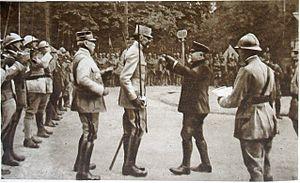
le Miroir _N°151, page_6_Micheler_décoré_par_Poincaré. De dos casqué et papiers à la main le général Marie émile Fayolle venant d'être fait Grand officier , derrière Micheler, le général Marie Paulinier.
Marie-Jean-Auguste Paulinier, né le 26 septembre 1861 à Strasbourg et mort le 6 décembre 1927 à El Biar, est un général de division français.